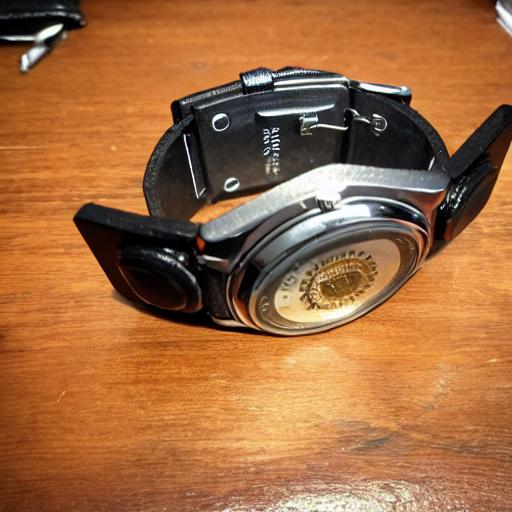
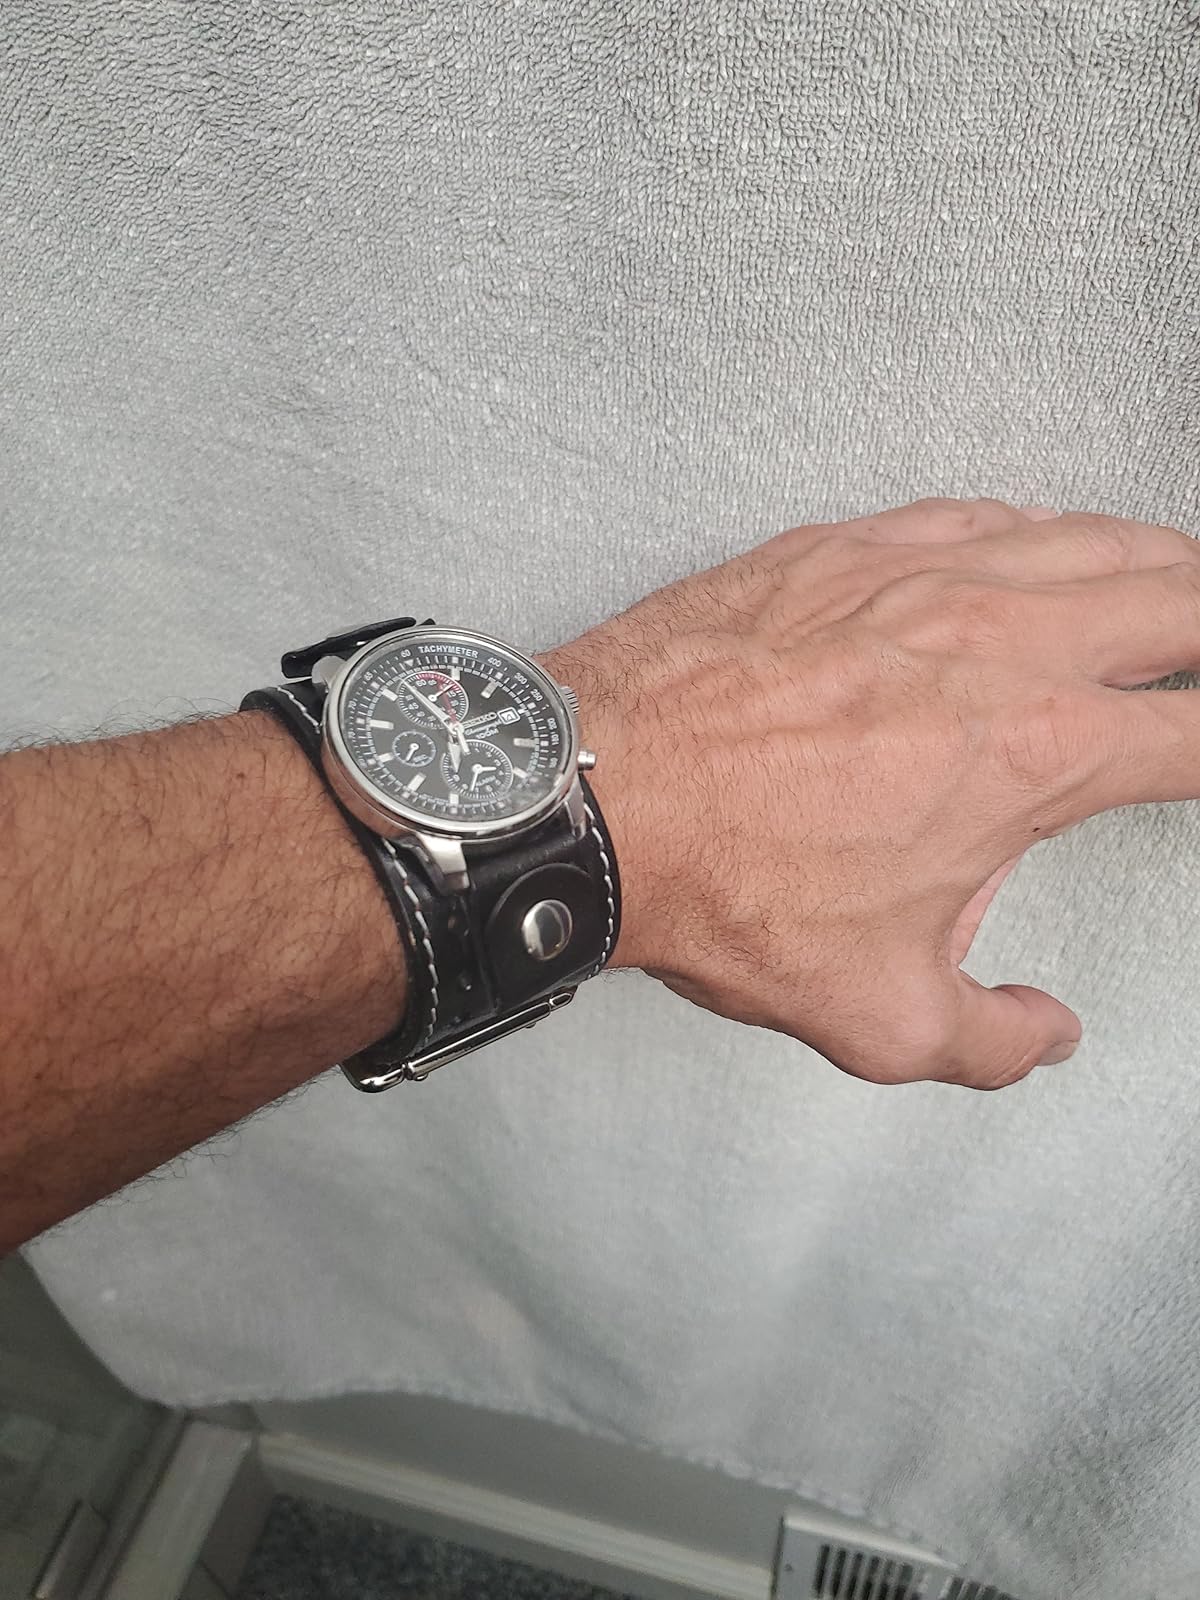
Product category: accessories_watch
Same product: no